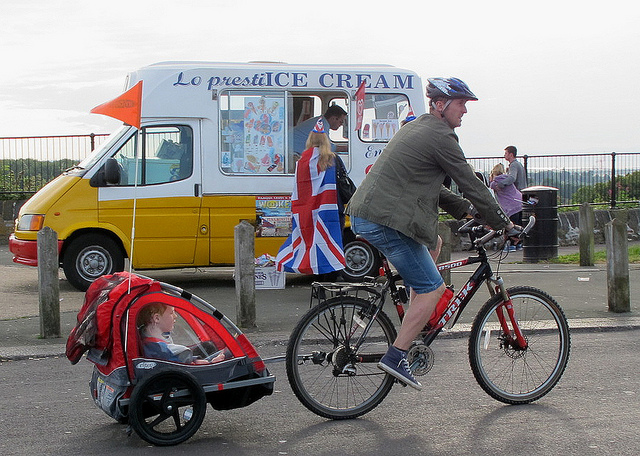
Man on bike towing child passing by ice cream truck.

a man is riding a bike near a yellow and white truck